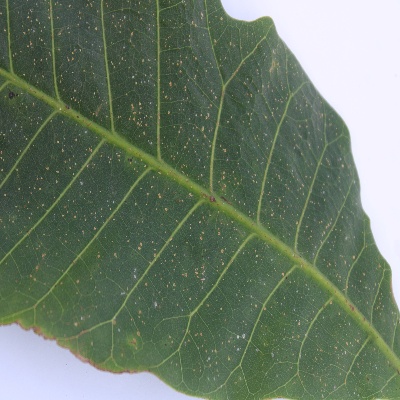
Crop: Cashew
Condition: red rust